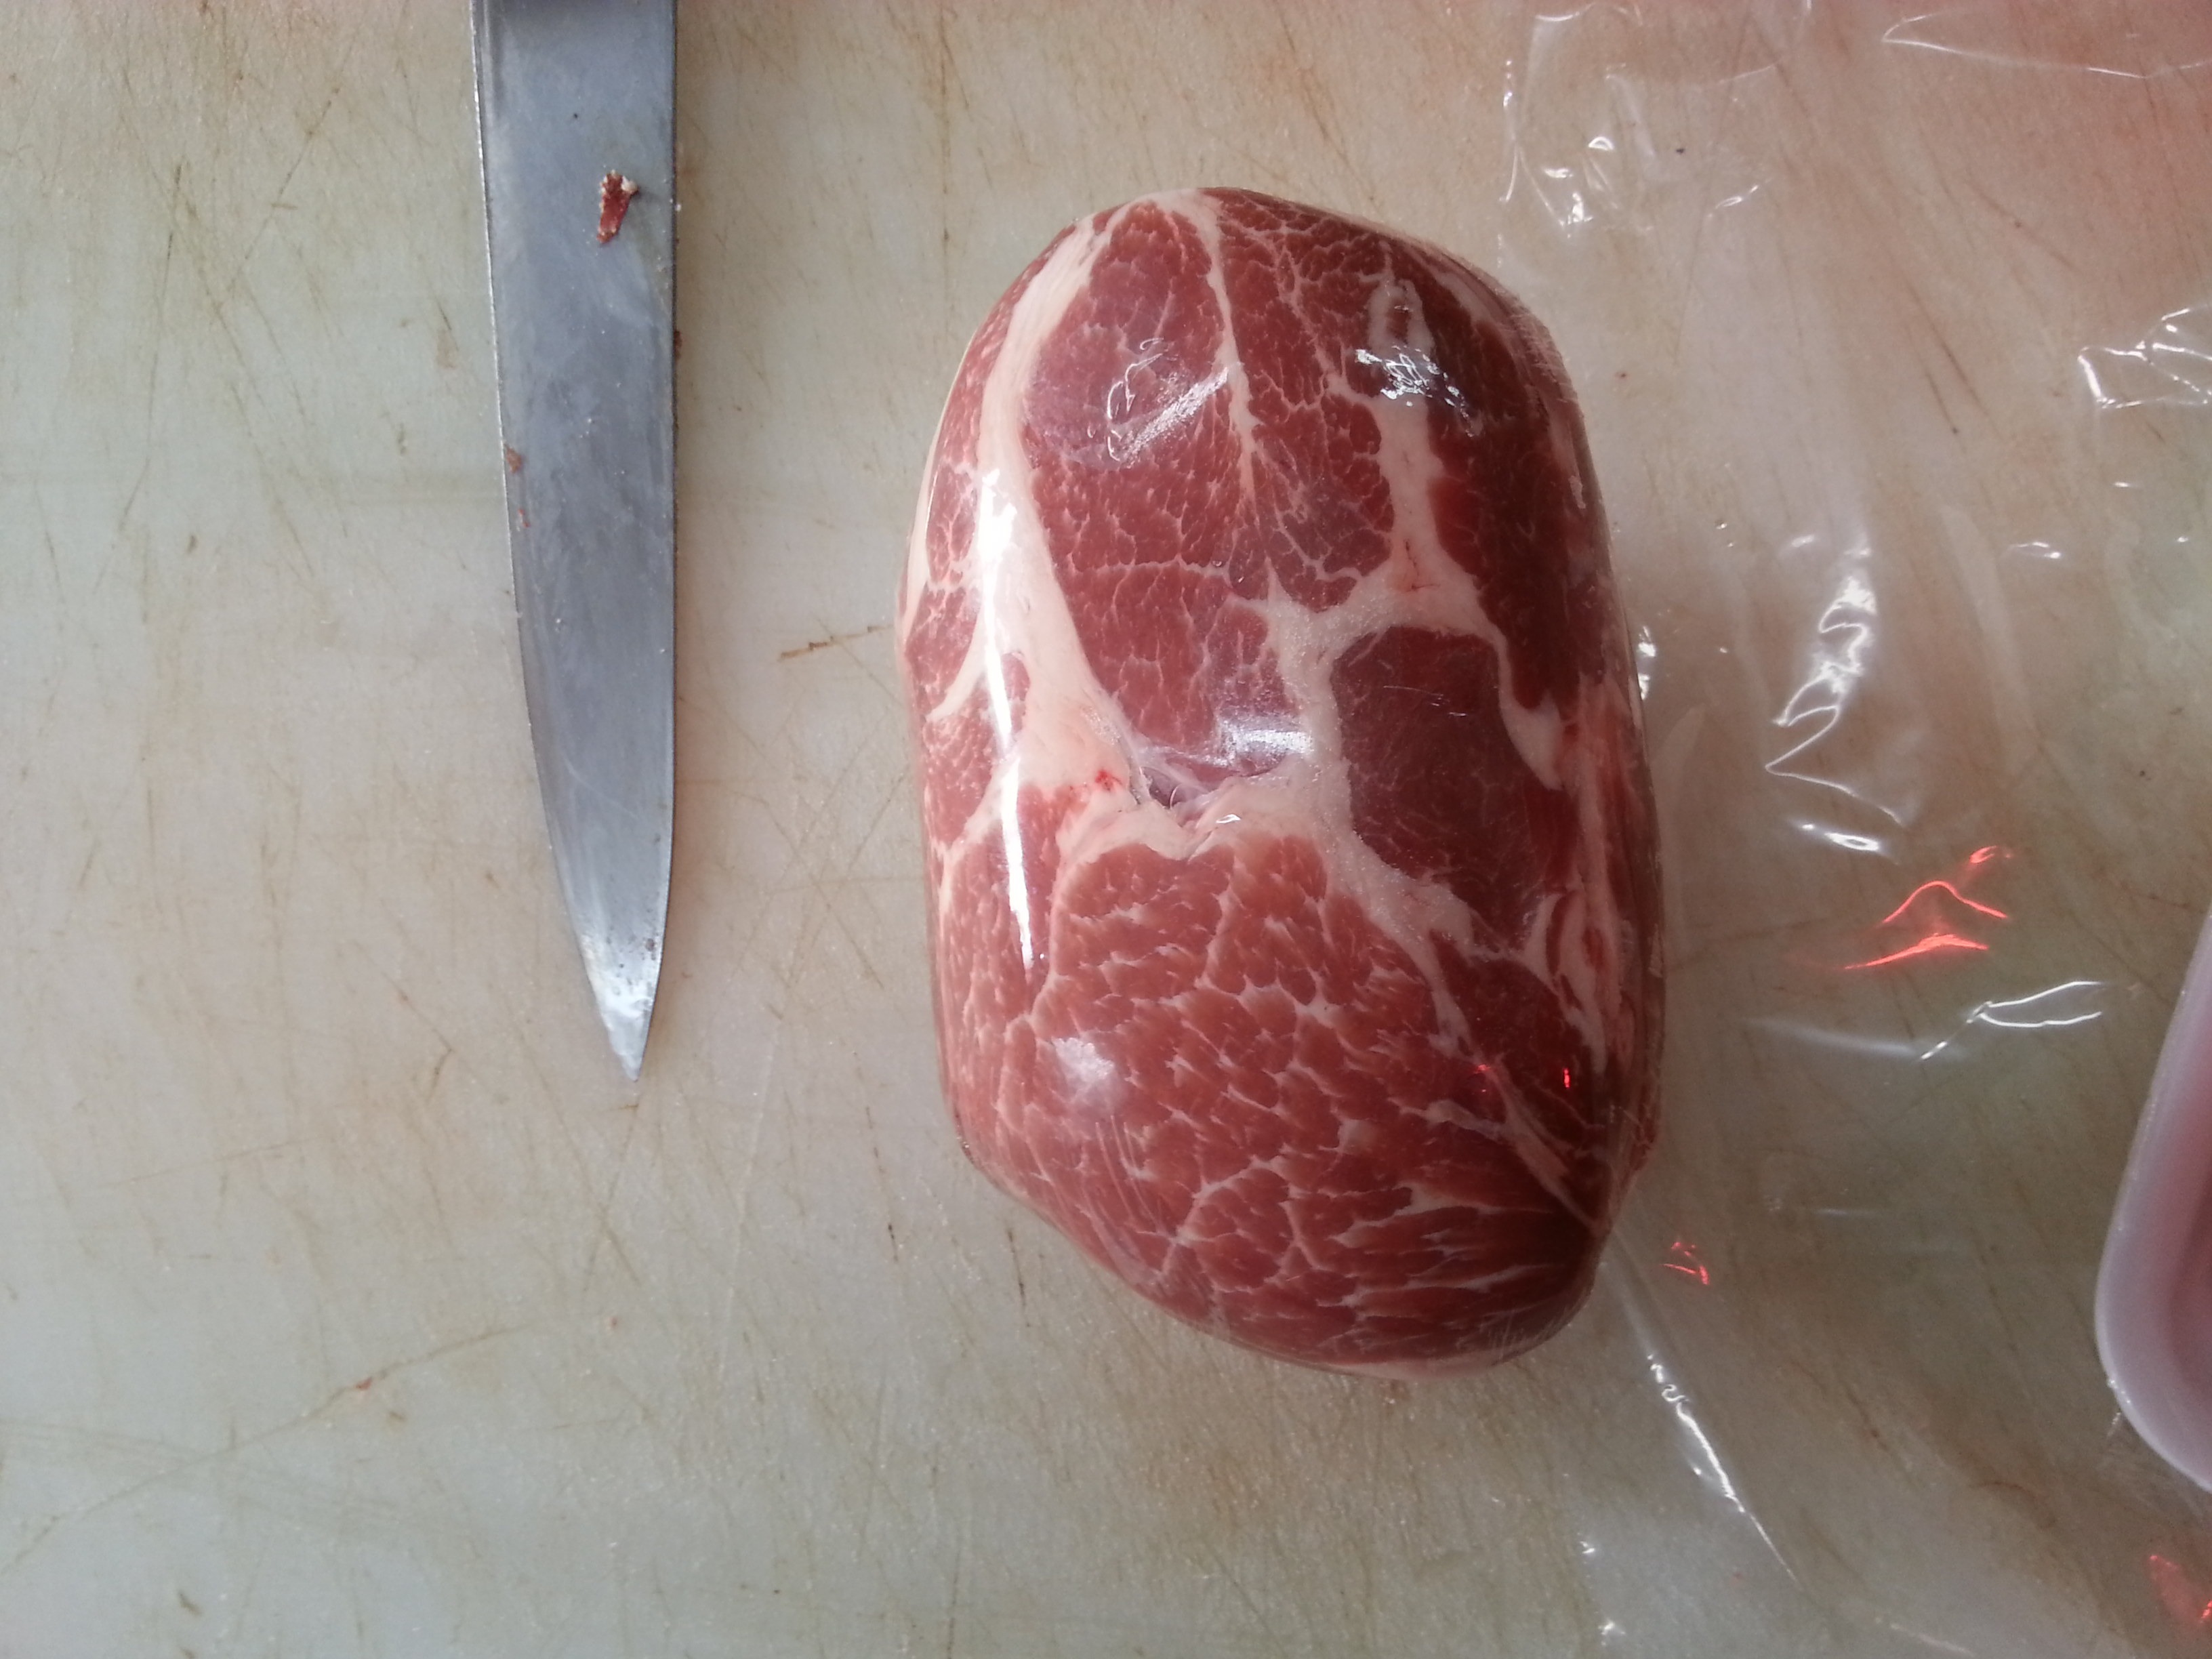
dish, food, red, meat, cuisine, beef, human body, organ, flesh